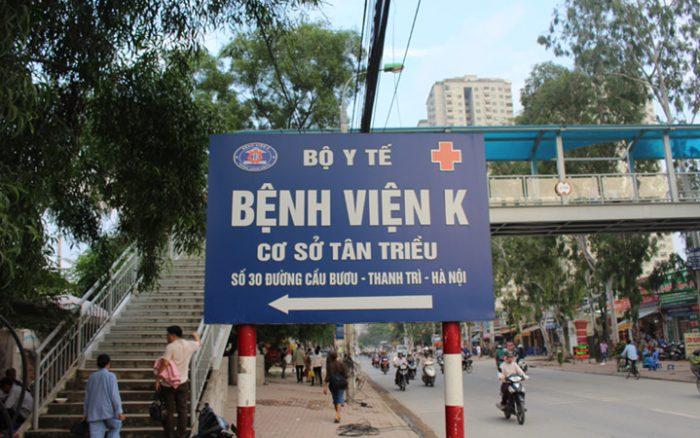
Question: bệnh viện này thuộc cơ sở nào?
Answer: bệnh viện này là cơ sở tân triều